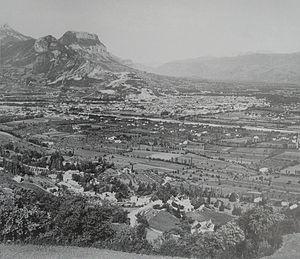
Grenoble en 1929, à gauche le massif de la Chartreuse avec le Mont Saint-Eynard, à droite le chaîne de Belledonne.
Grenoble est une commune du sud-est de la France, située dans la région Auvergne-Rhône-Alpes, chef-lieu du département de l'Isère, ancienne capitale du Dauphiné.
L’histoire de Grenoble couvre plus de 2 000 ans. À l'époque gallo-romaine, le bourg gaulois porte le nom de Cularo puis de Gratianopolis et voit son importance accrue lorsque les Comtes d’Albon la choisissent au début du XIᵉ siècle comme capitale de leur principauté, le Dauphiné. Avec ce nouveau statut, puis trois siècles plus tard l'annexion du Dauphiné au royaume de France, l'économie de Grenoble s'est développée pour devenir une ville parlementaire et militaire, gardienne de la frontière avec les États de Savoie.
La morphologie urbaine de Grenoble peut être définie comme l’ensemble des formes que prend la ville ou son agglomération sous la double influence de son site géographique et de l’histoire de son développement. L'agglomération de Grenoble est la 11ᵉ aire urbaine française en 2011, et représente une zone de 2 621 km² pour 675 122 habitants. Grenoble, la ville principale, représente un peu moins du quart de ses habitants, et moins d'un pour cent de sa superficie.